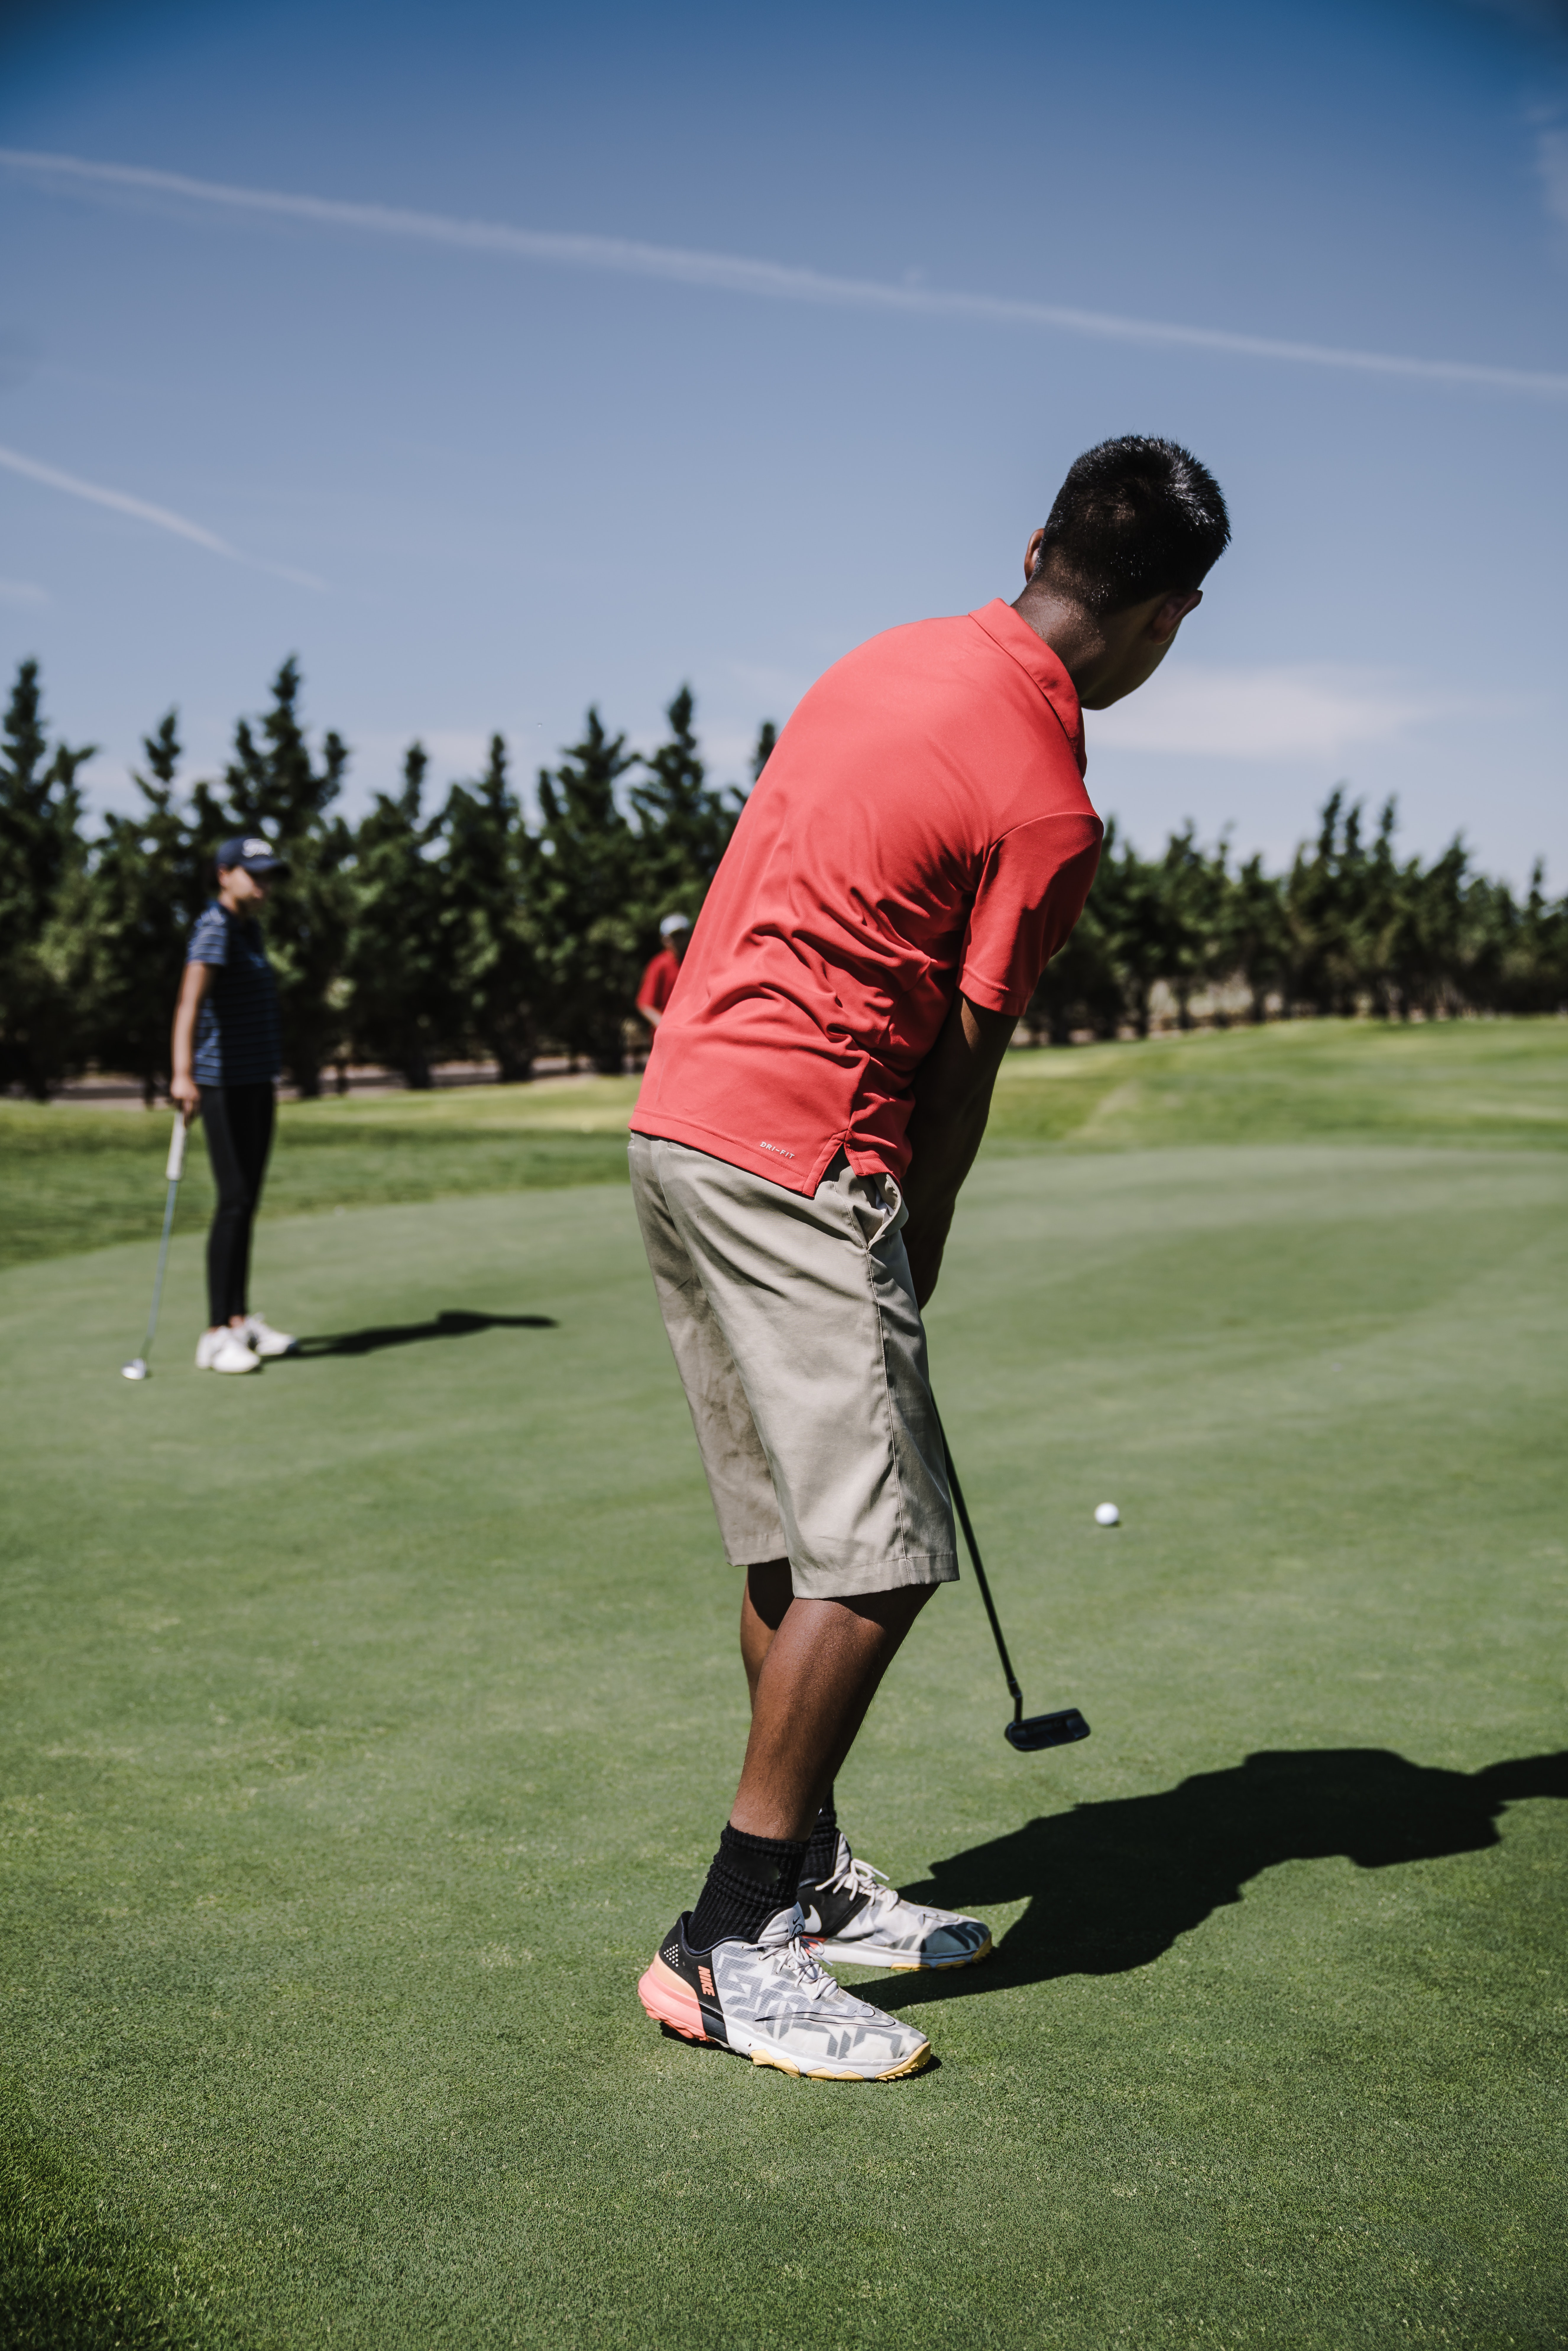
golf, golfer, golf equipment, golf course, golf club, professional golfer, sport venue, putter, pitch and putt, iron, recreation, standing, hickory golf, sports equipment, sports, wood, ball game, wedge, grass, competition event, fourball, individual sports, Speed golf, Lob wedge, foursome golf, sand wedge, match play, leisure, precision sports, vacation, pitching wedge, sports training, games, play, grassland